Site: brandenburg
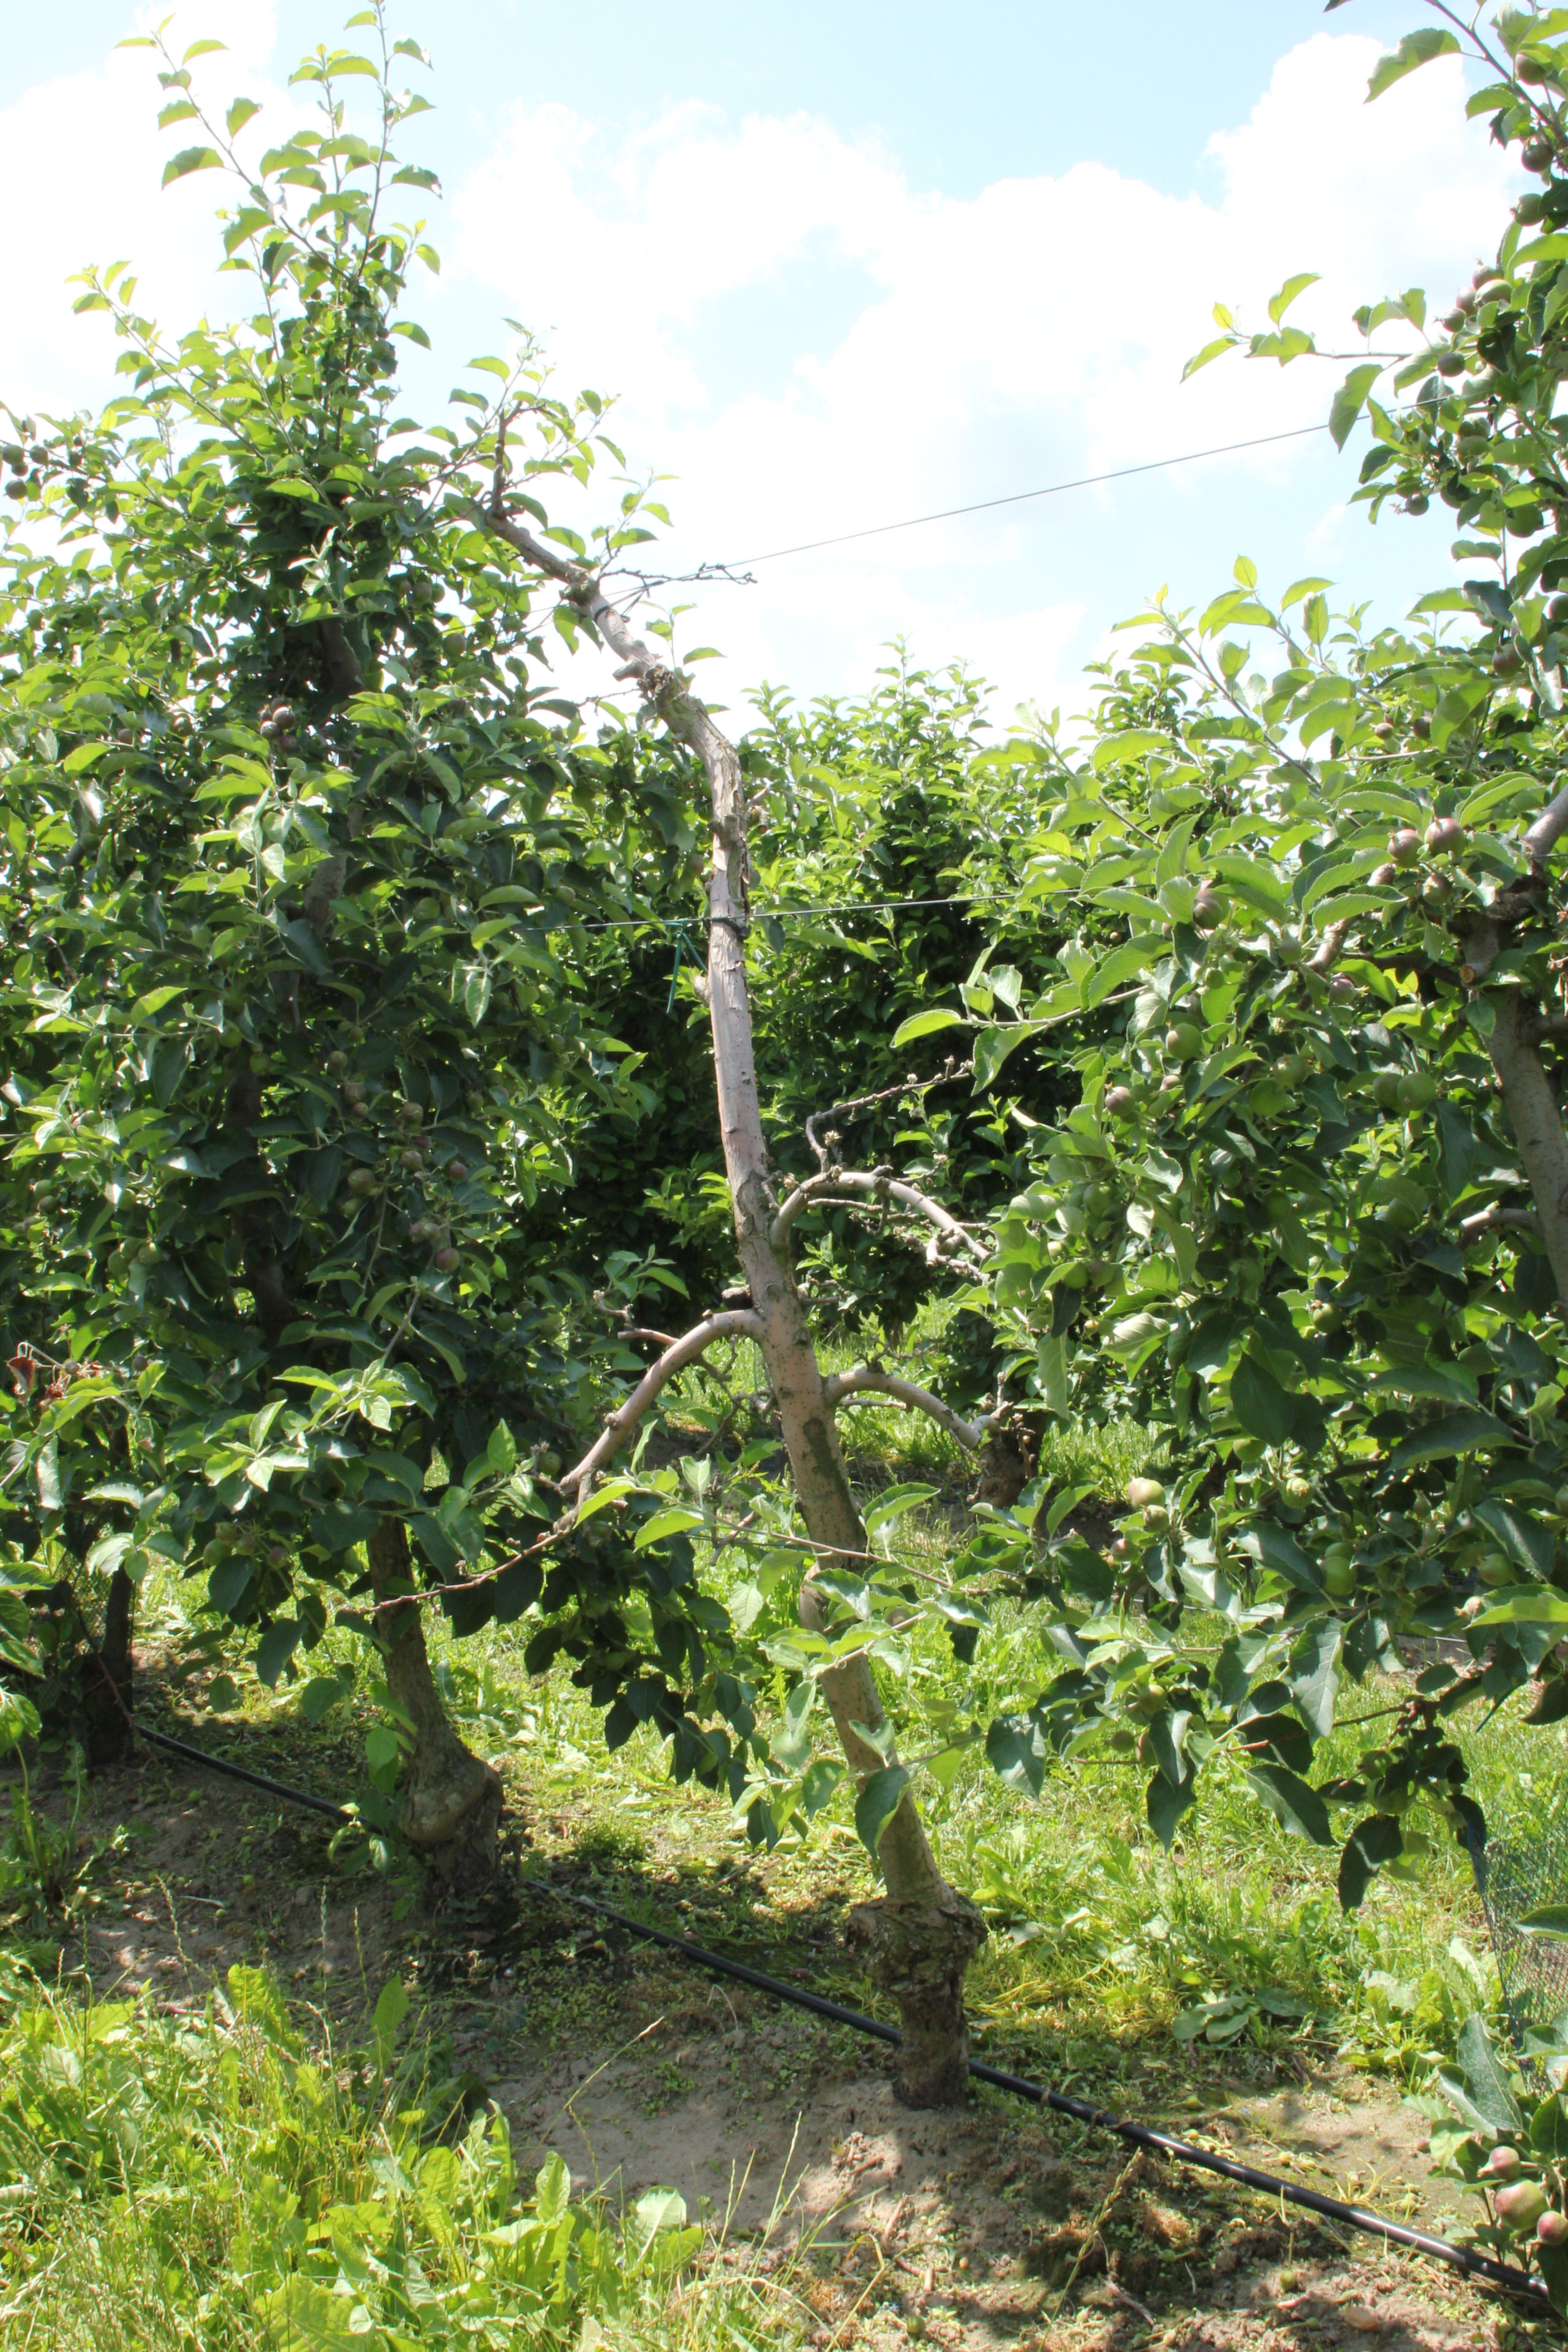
Growth stage (BBCH 73): Development of fruit